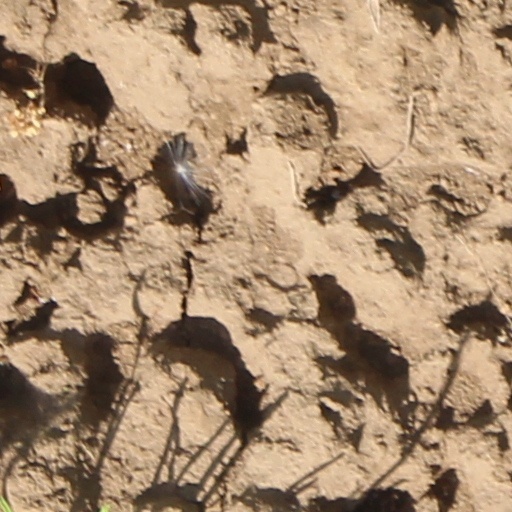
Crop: wheat